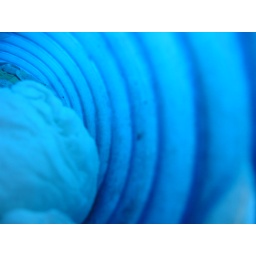
stuck my camera into one of those plastic tubes sticking out of the sidewalk in Rome